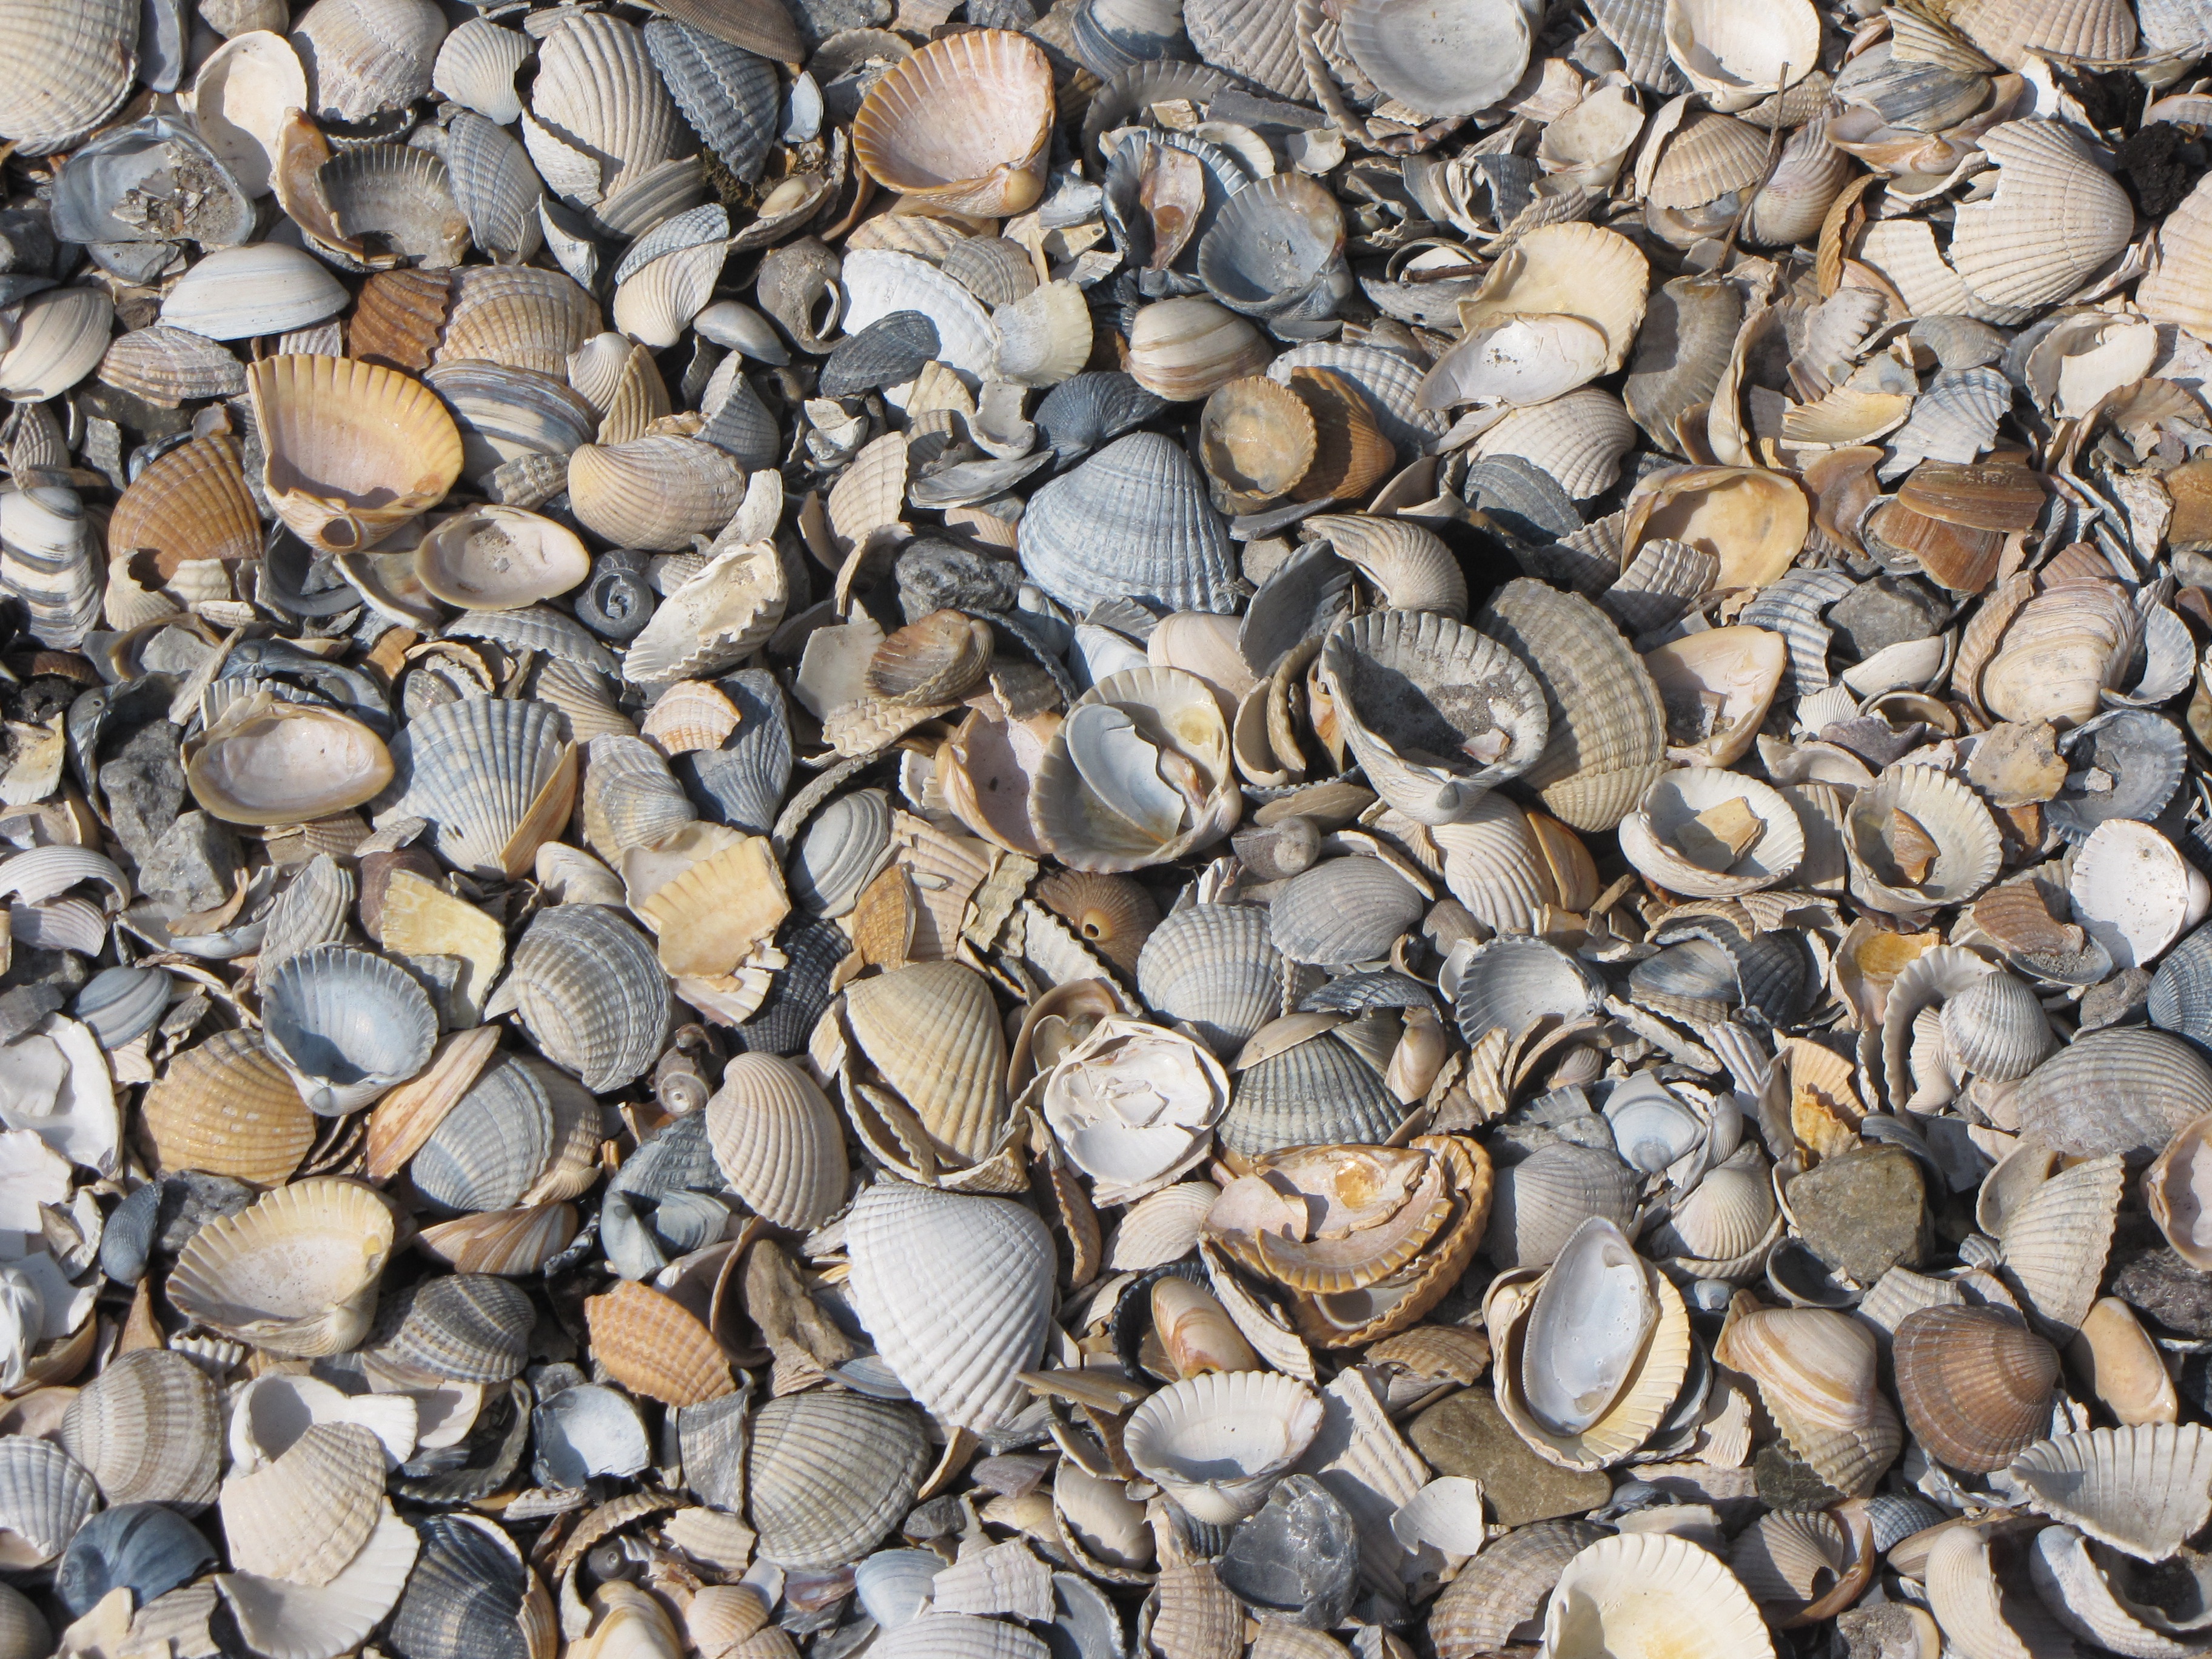
beach, nature, wood, pebble, material, invertebrate, seashell, clam, gravel, cockle, mussels, shard, mussel shells, oyster mushroom, clams oysters mussels and scallops